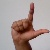
The image shows a hand gesture representing the letter 'L' in Indian Sign Language.